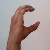
The image shows a hand gesture representing the letter 'C' in Indian Sign Language.